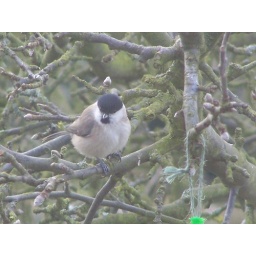
A Marsh Tit, first spotted in my home garden.